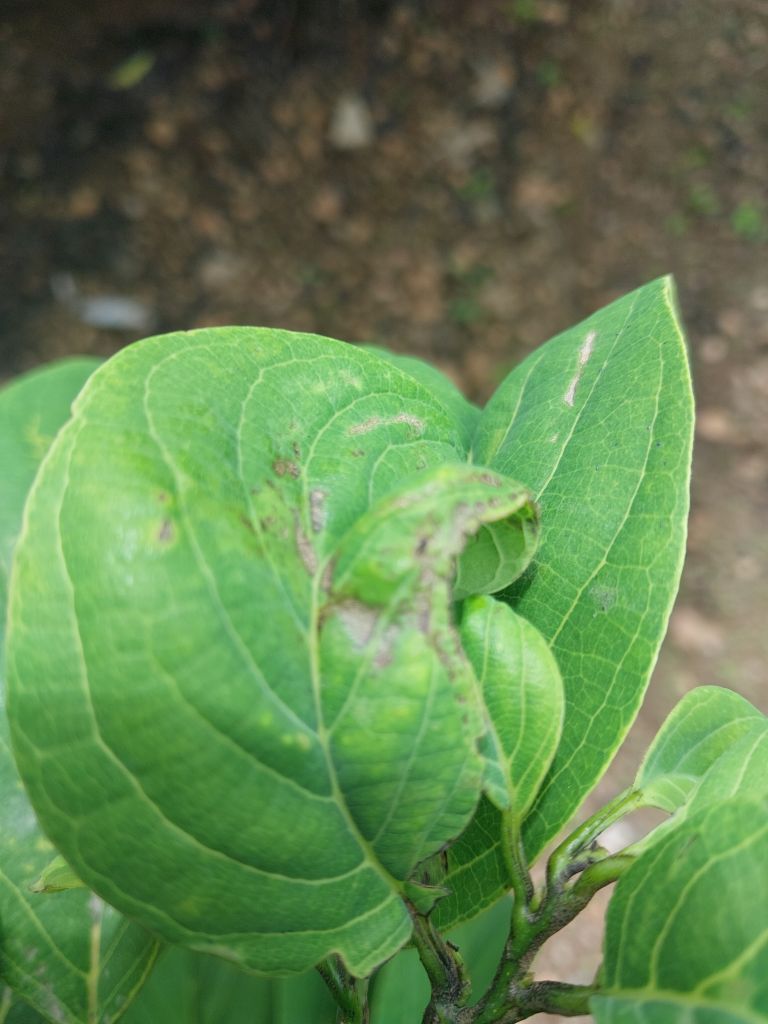
Disease label: Leaf spot on Leaves